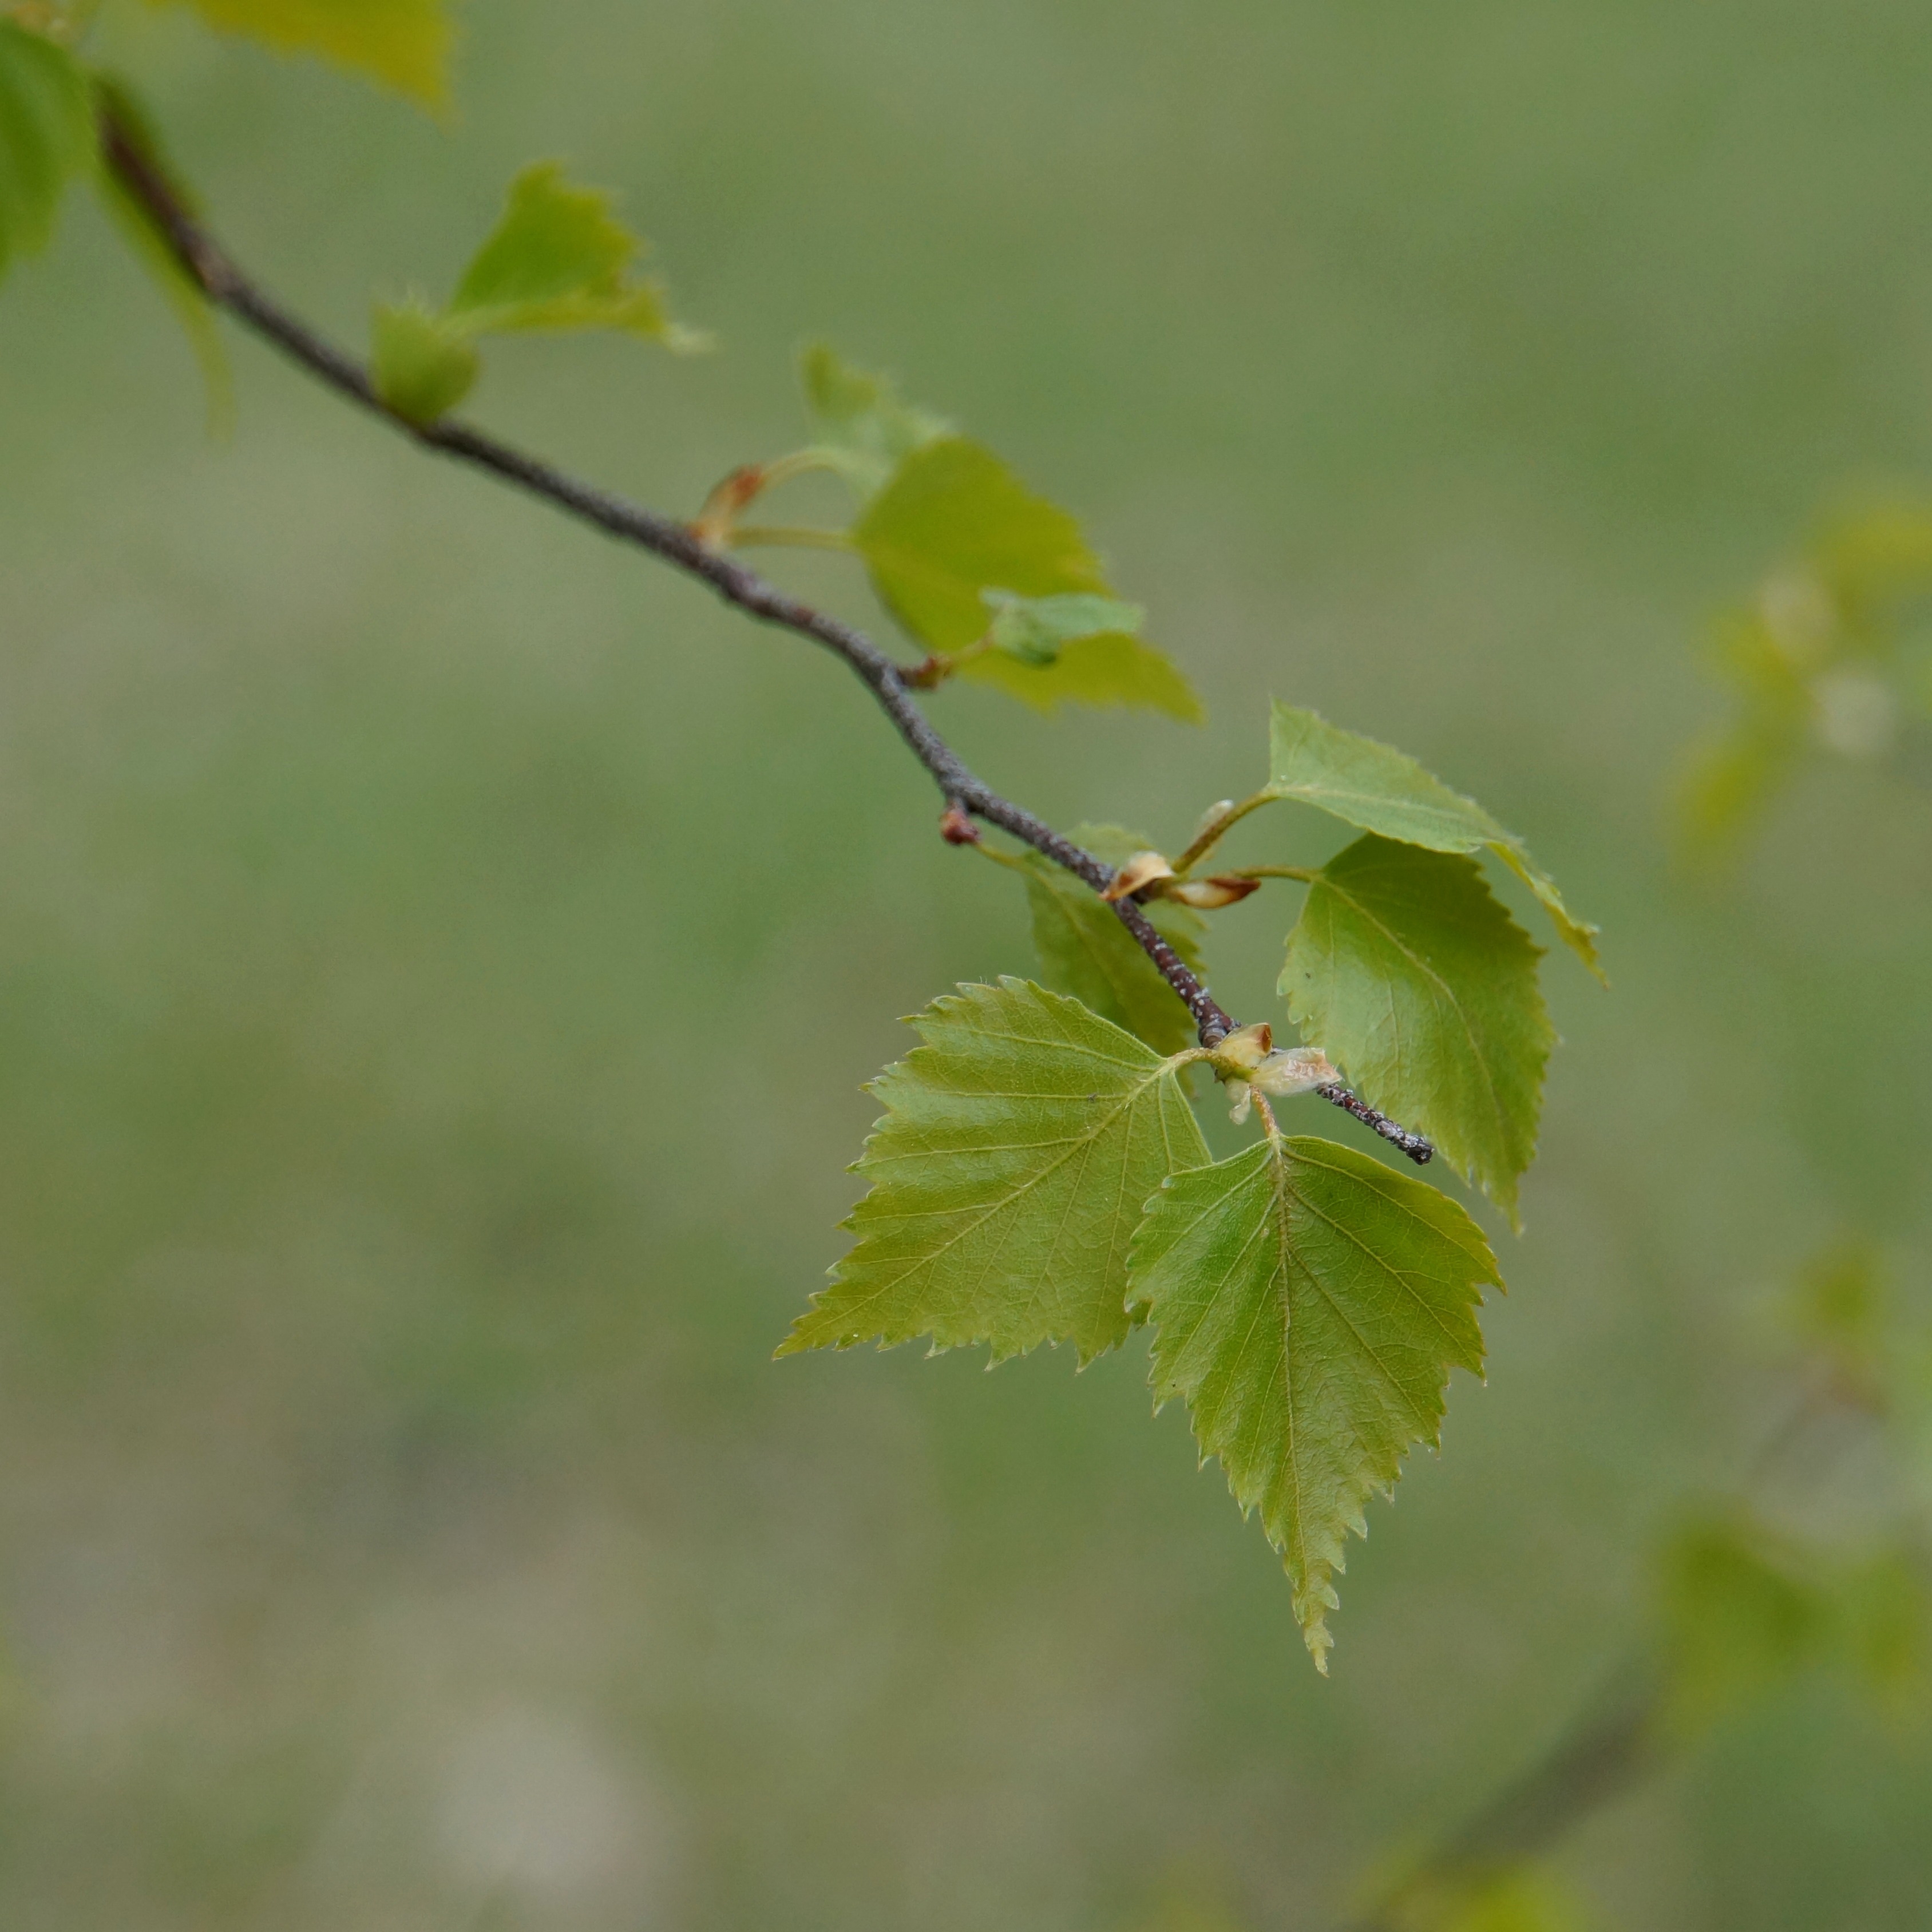
tree, branch, blossom, plant, leaf, flower, spring, green, produce, birch, autumn, flora, maple tree, twig, deciduous tree, shrub, deciduous, betula, flowering plant, birch leaf, plant stem, woody plant, land plant